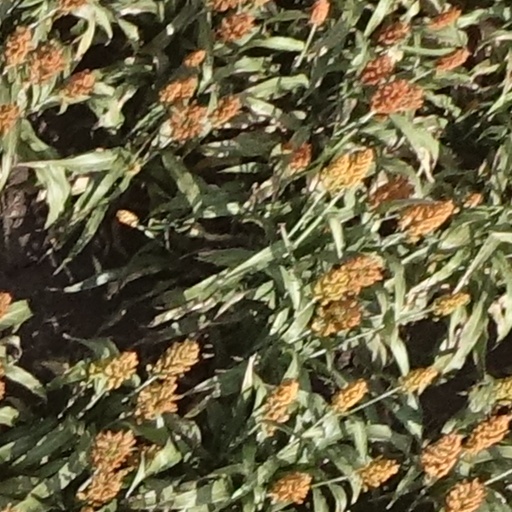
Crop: sorghum